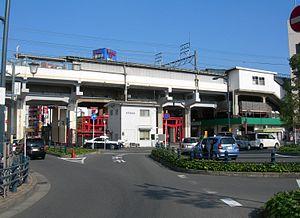
La gare de Shin-Matsudo est une gare ferroviaire japonaise située dans la ville de Matsudo dans la préfecture de Chiba. Elle est gérée par la East Japan Railway Company.